Imogen Holst

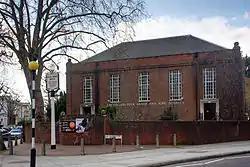
Cecil Sharp House, London headquarters of the English Folk Dance and Song Society

Although destined like her father for the RCM, Holst first spent a year studying composition with Herbert Howells, piano with Adine O'Neill and the French horn with Adolph Borsdorf, while participating in the EFDS summer schools and other musical activities. In July 1926 she arranged and conducted the music for an EFDS pageant, held at Thaxted as a fund-raiser towards the building of the society's new headquarters at Regent's Park. Holst began at the RCM in September 1926, studying piano with Kathleen Long, composition with George Dyson, and conducting under W. H. Reed. Her aptitude as a conductor was evident in December 1926, when she led the college's Third Orchestra in the opening movement of Mozart's "Prague" Symphony. This and other performances on the podium led "The Daily Telegraph" to speculate that Holst might eventually become the first woman to "establish a secure tenure of the conductor's platform".